Magnus Eriksson (footballer, born 1990)

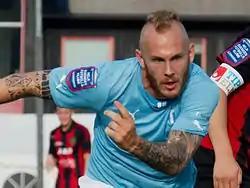
Eriksson with Malmö FF in 2014

Magnus Lennart Eriksson (born 8 April 1990) is a Swedish professional footballer who plays as a midfielder for FC Stockholm.